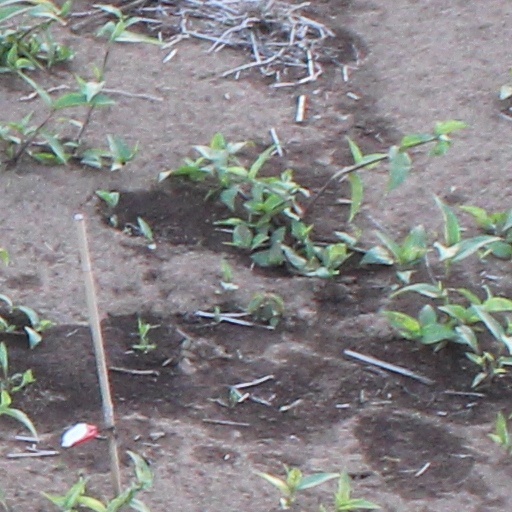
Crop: wheat